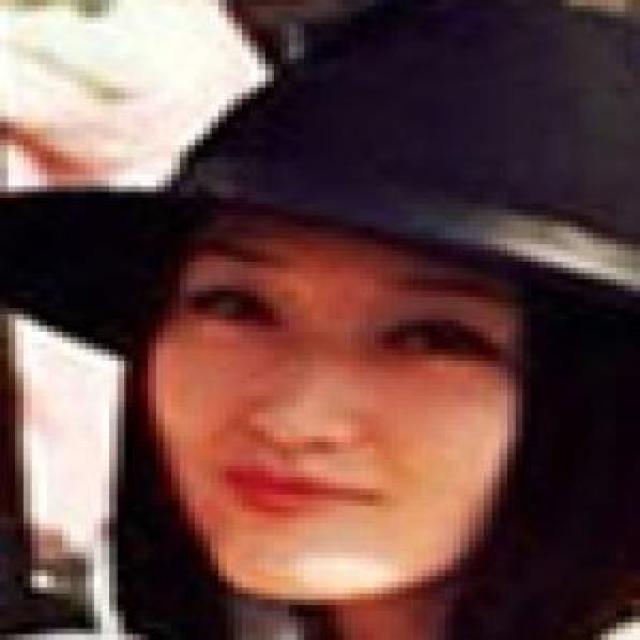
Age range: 21-44